Spark (fire)

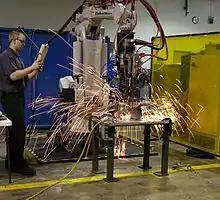
Sparks from spot welding robot

Robert Hooke studied the sparks created by striking a piece of flint and steel together. He found that the sparks were usually particles of the steel that had become red hot and so melted into globules. These sparks can be used to ignite tinder and so start a fire.